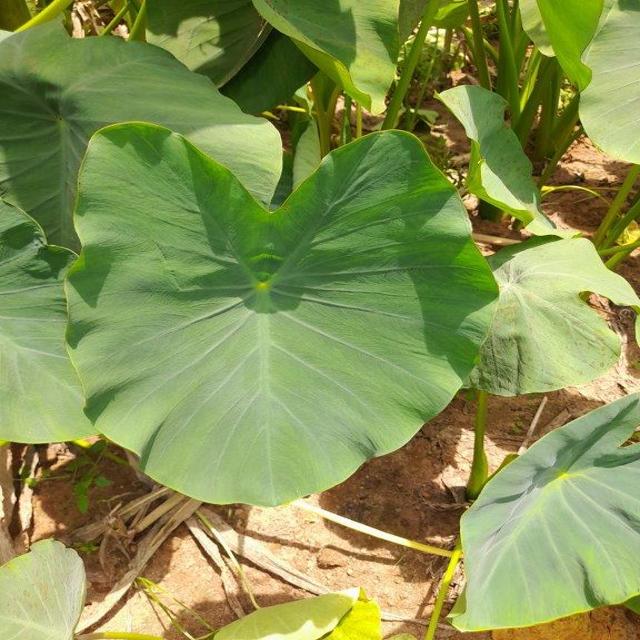
Label: Healthy